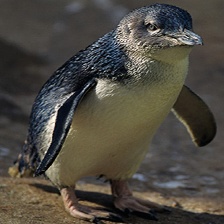
Species: FAIRY PENGUIN
Scientific name: EUDYPTULA MINOR
ImageNet parent category: king_penguin